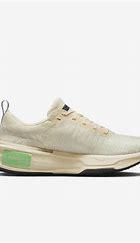
Brand: Nike
Model: Invincible 3